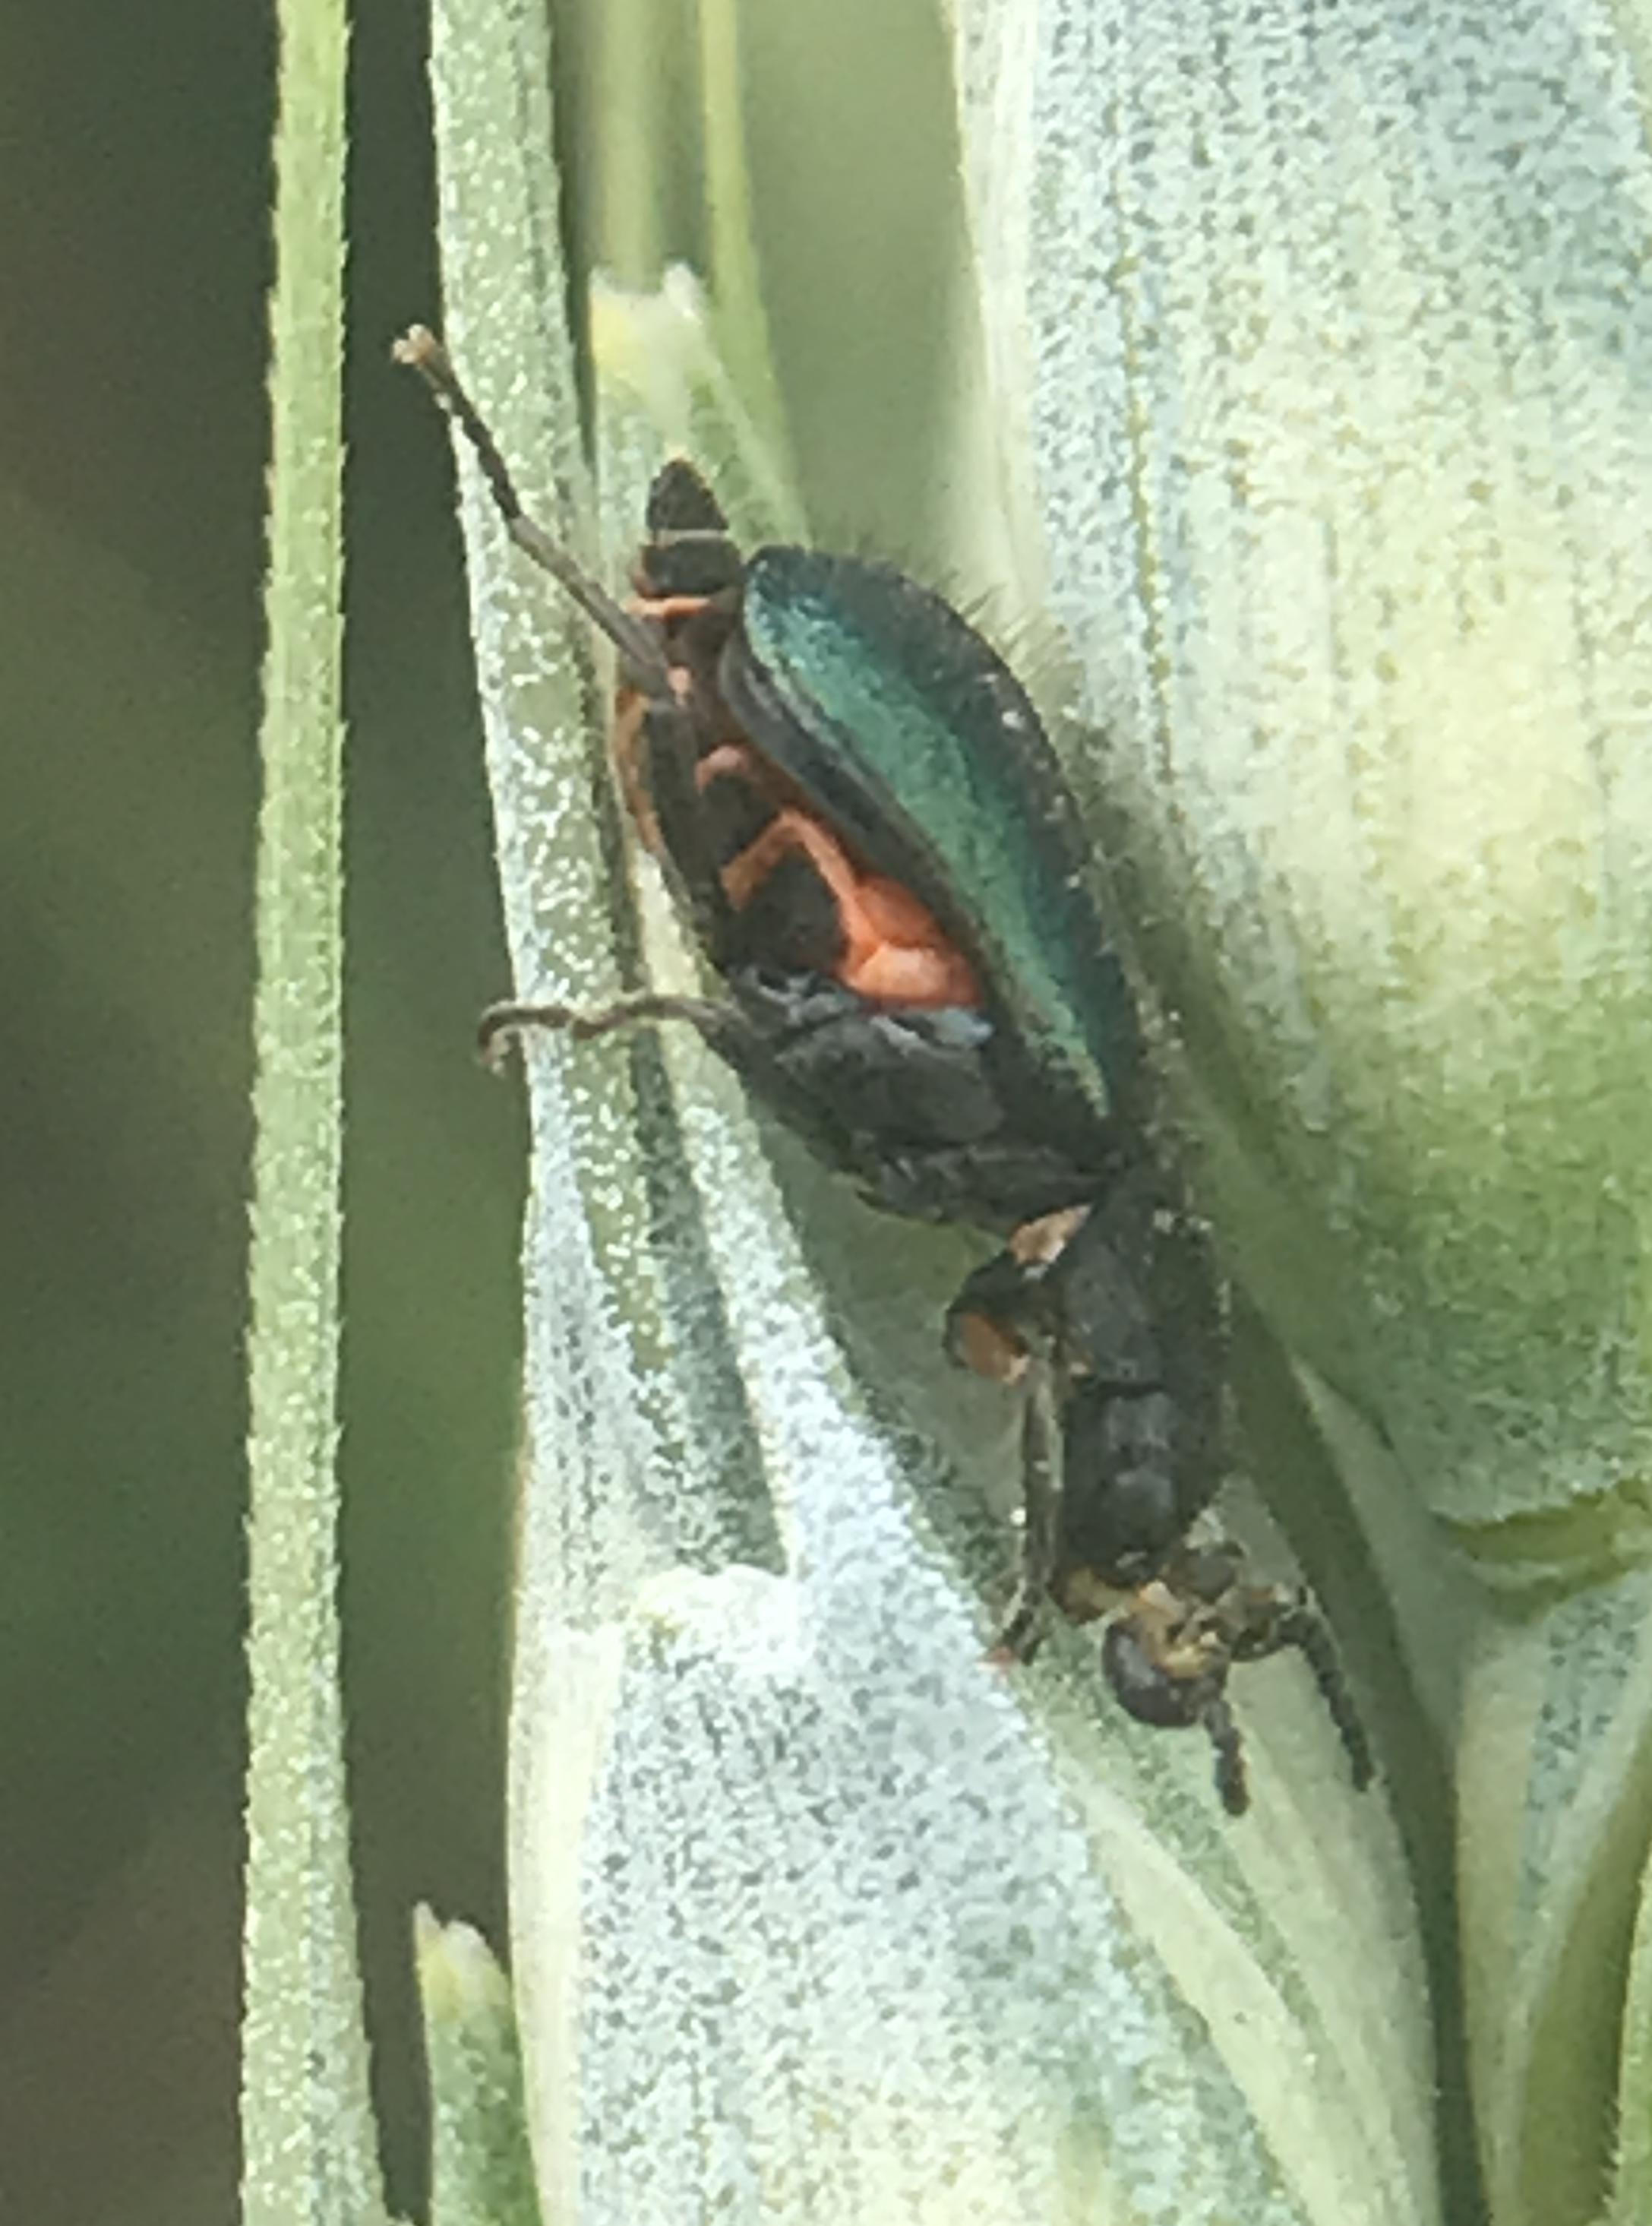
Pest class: predators